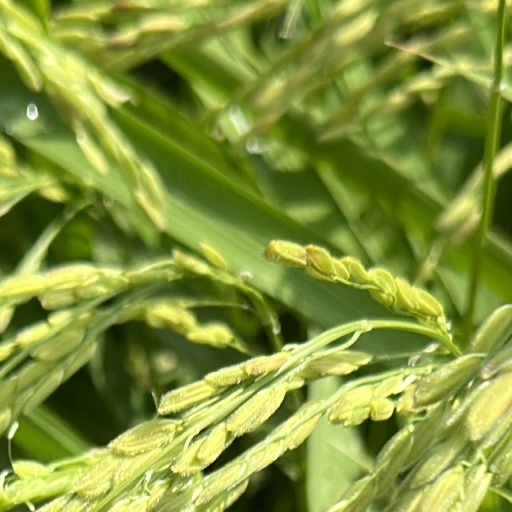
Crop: rice